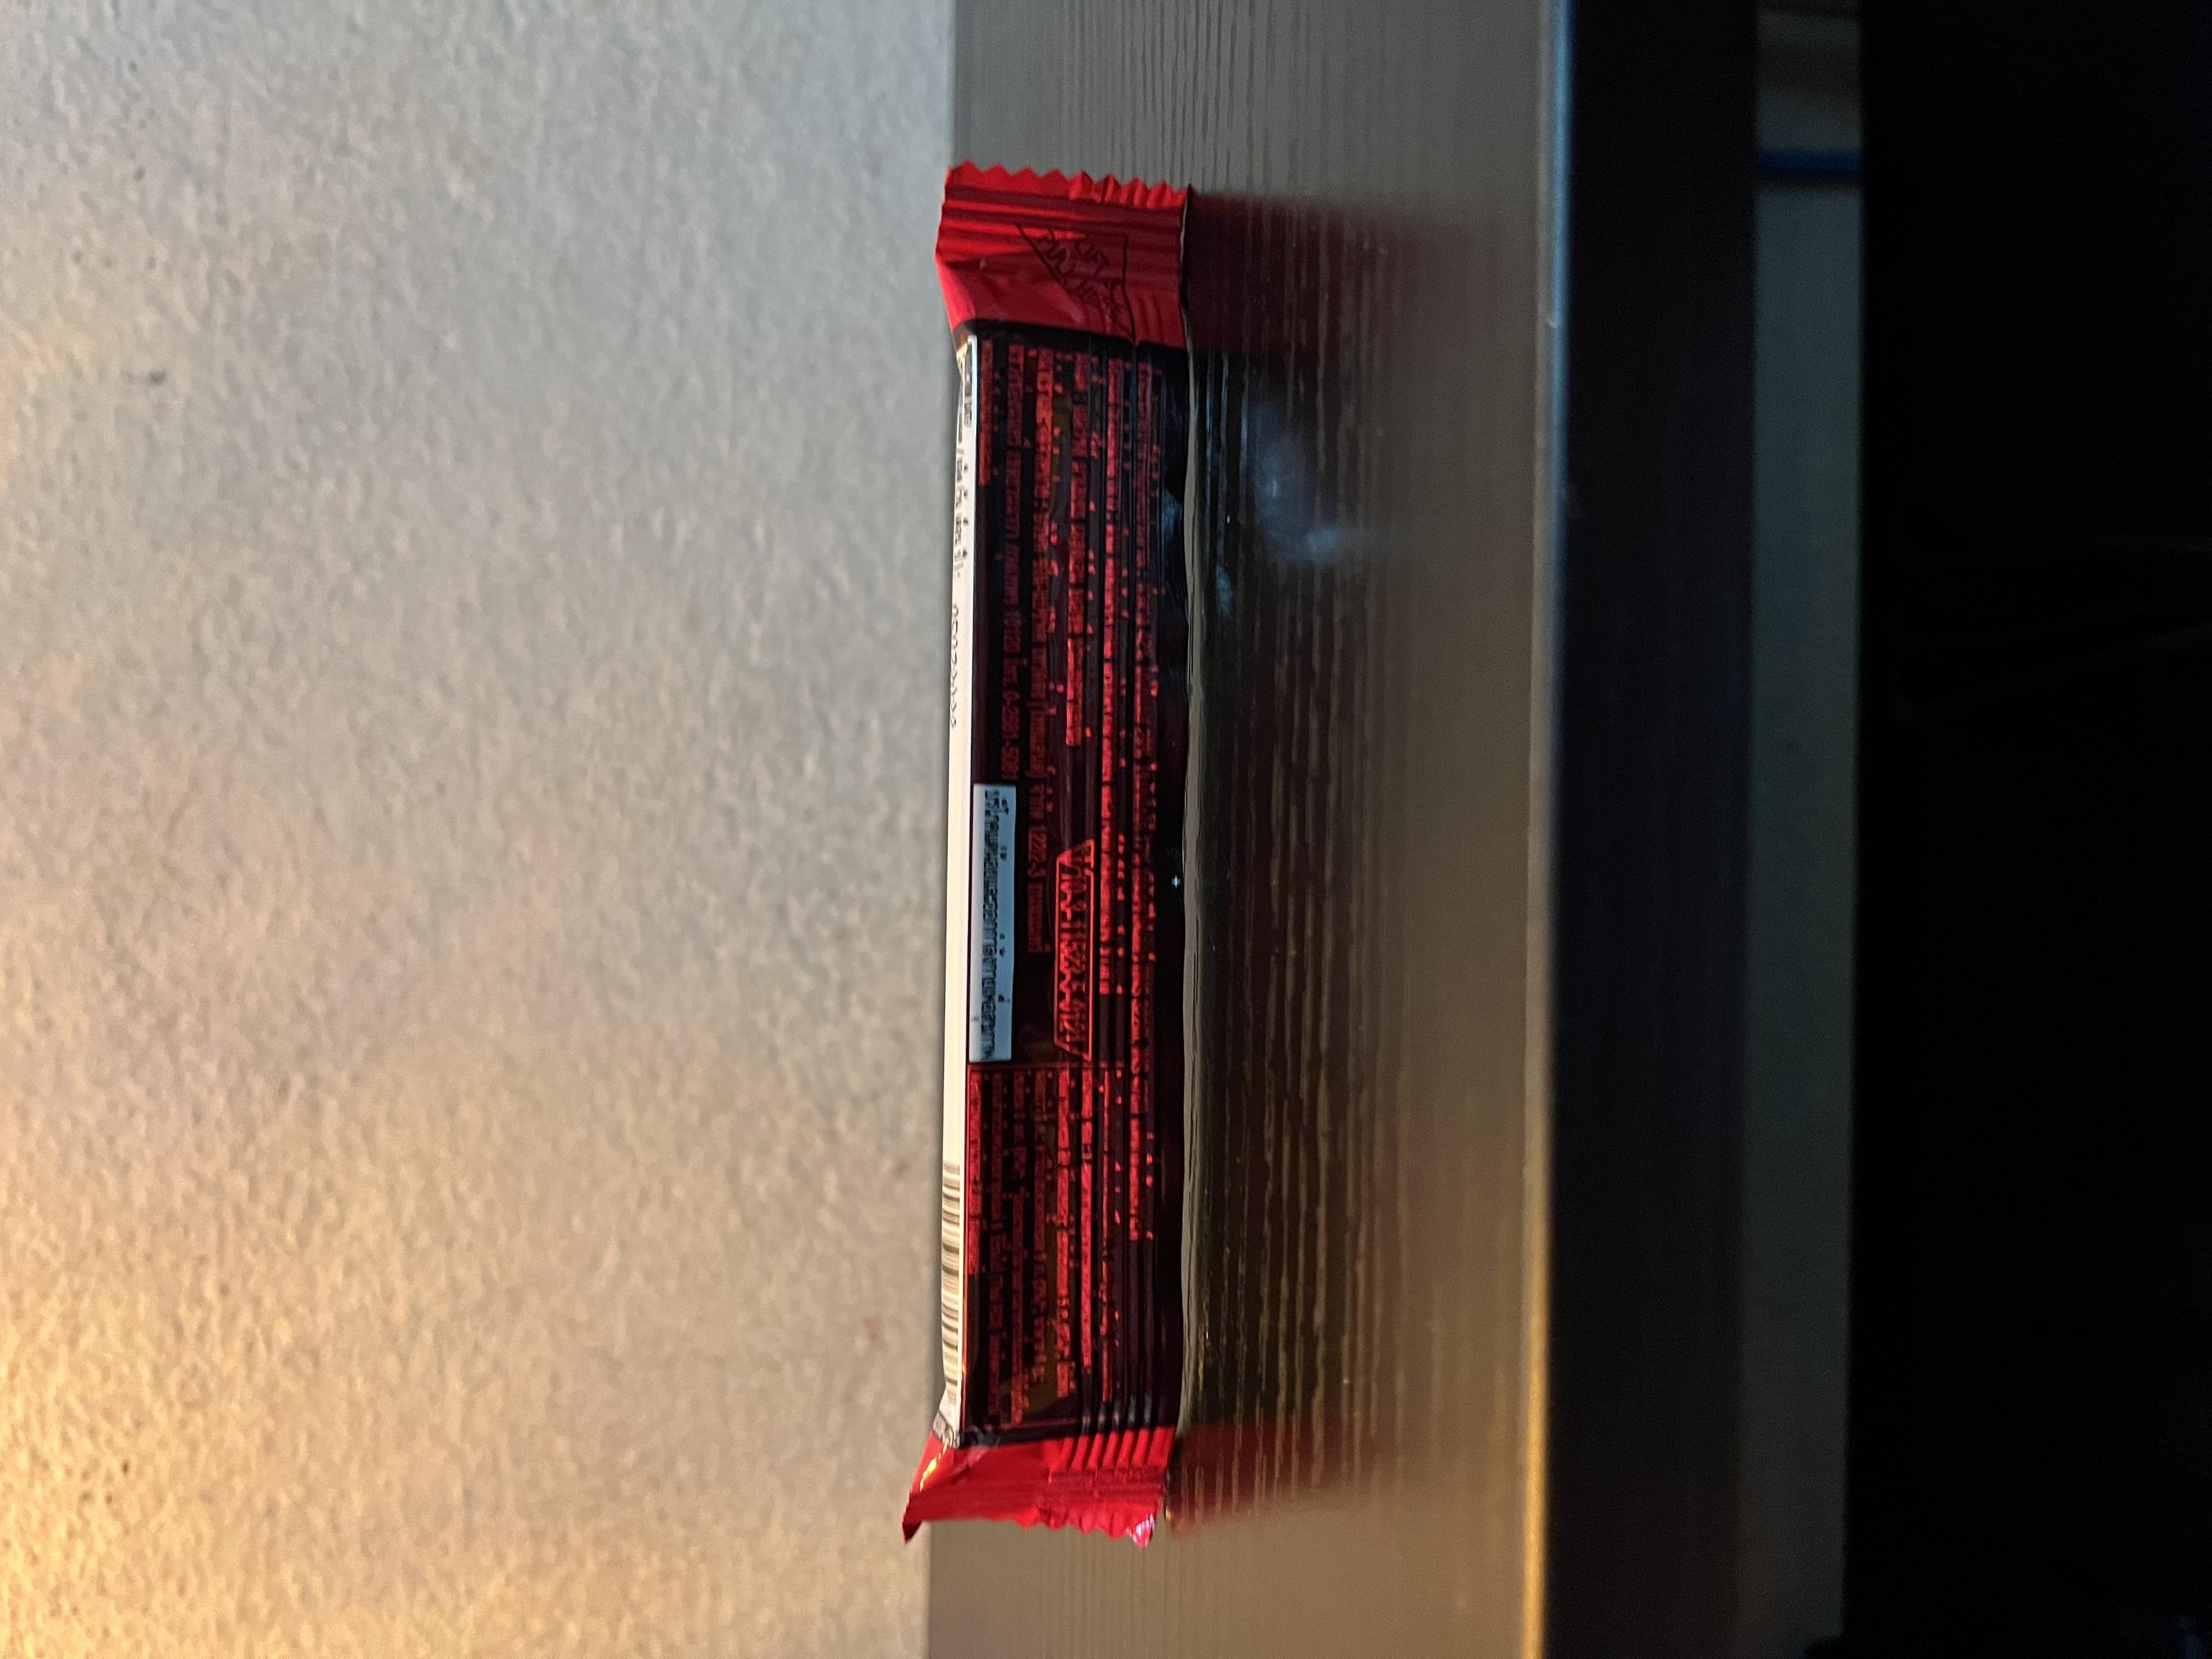
Label: plastics